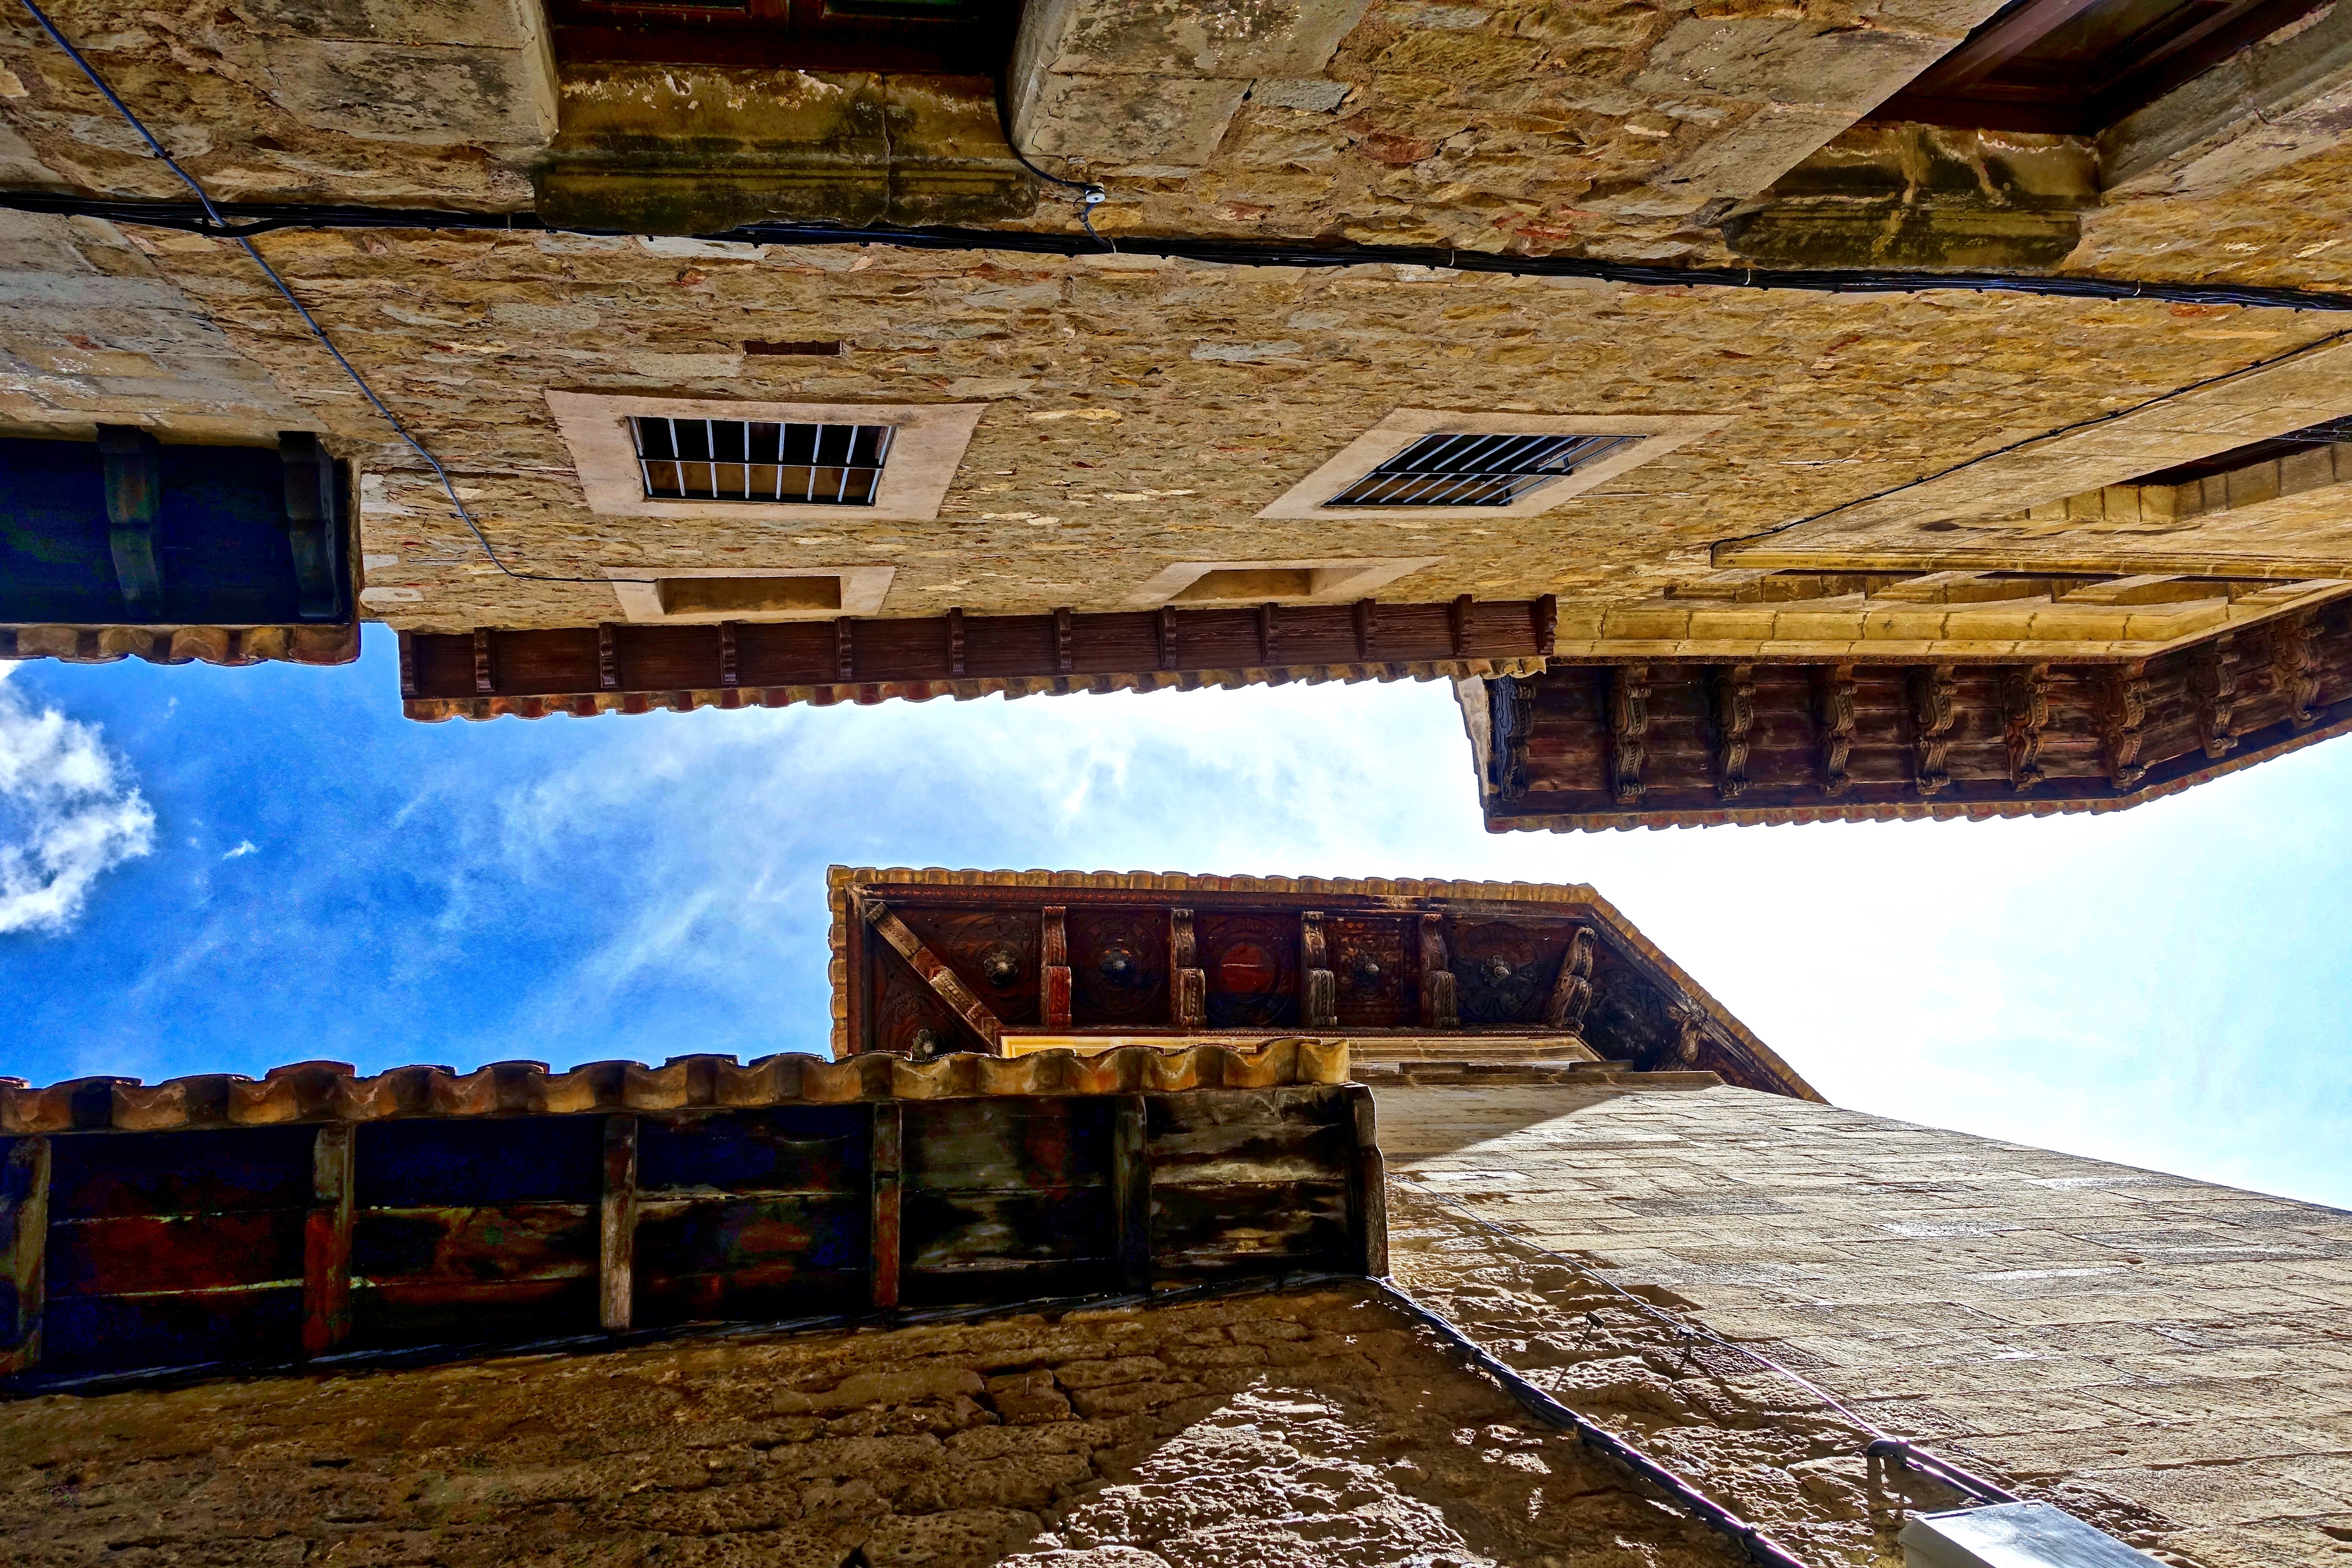
architecture, wood, house, view, barn, wall, stone, narrow, hut, shack, historic, lane, buildings, log cabin, screenshot, sos del rey catolico